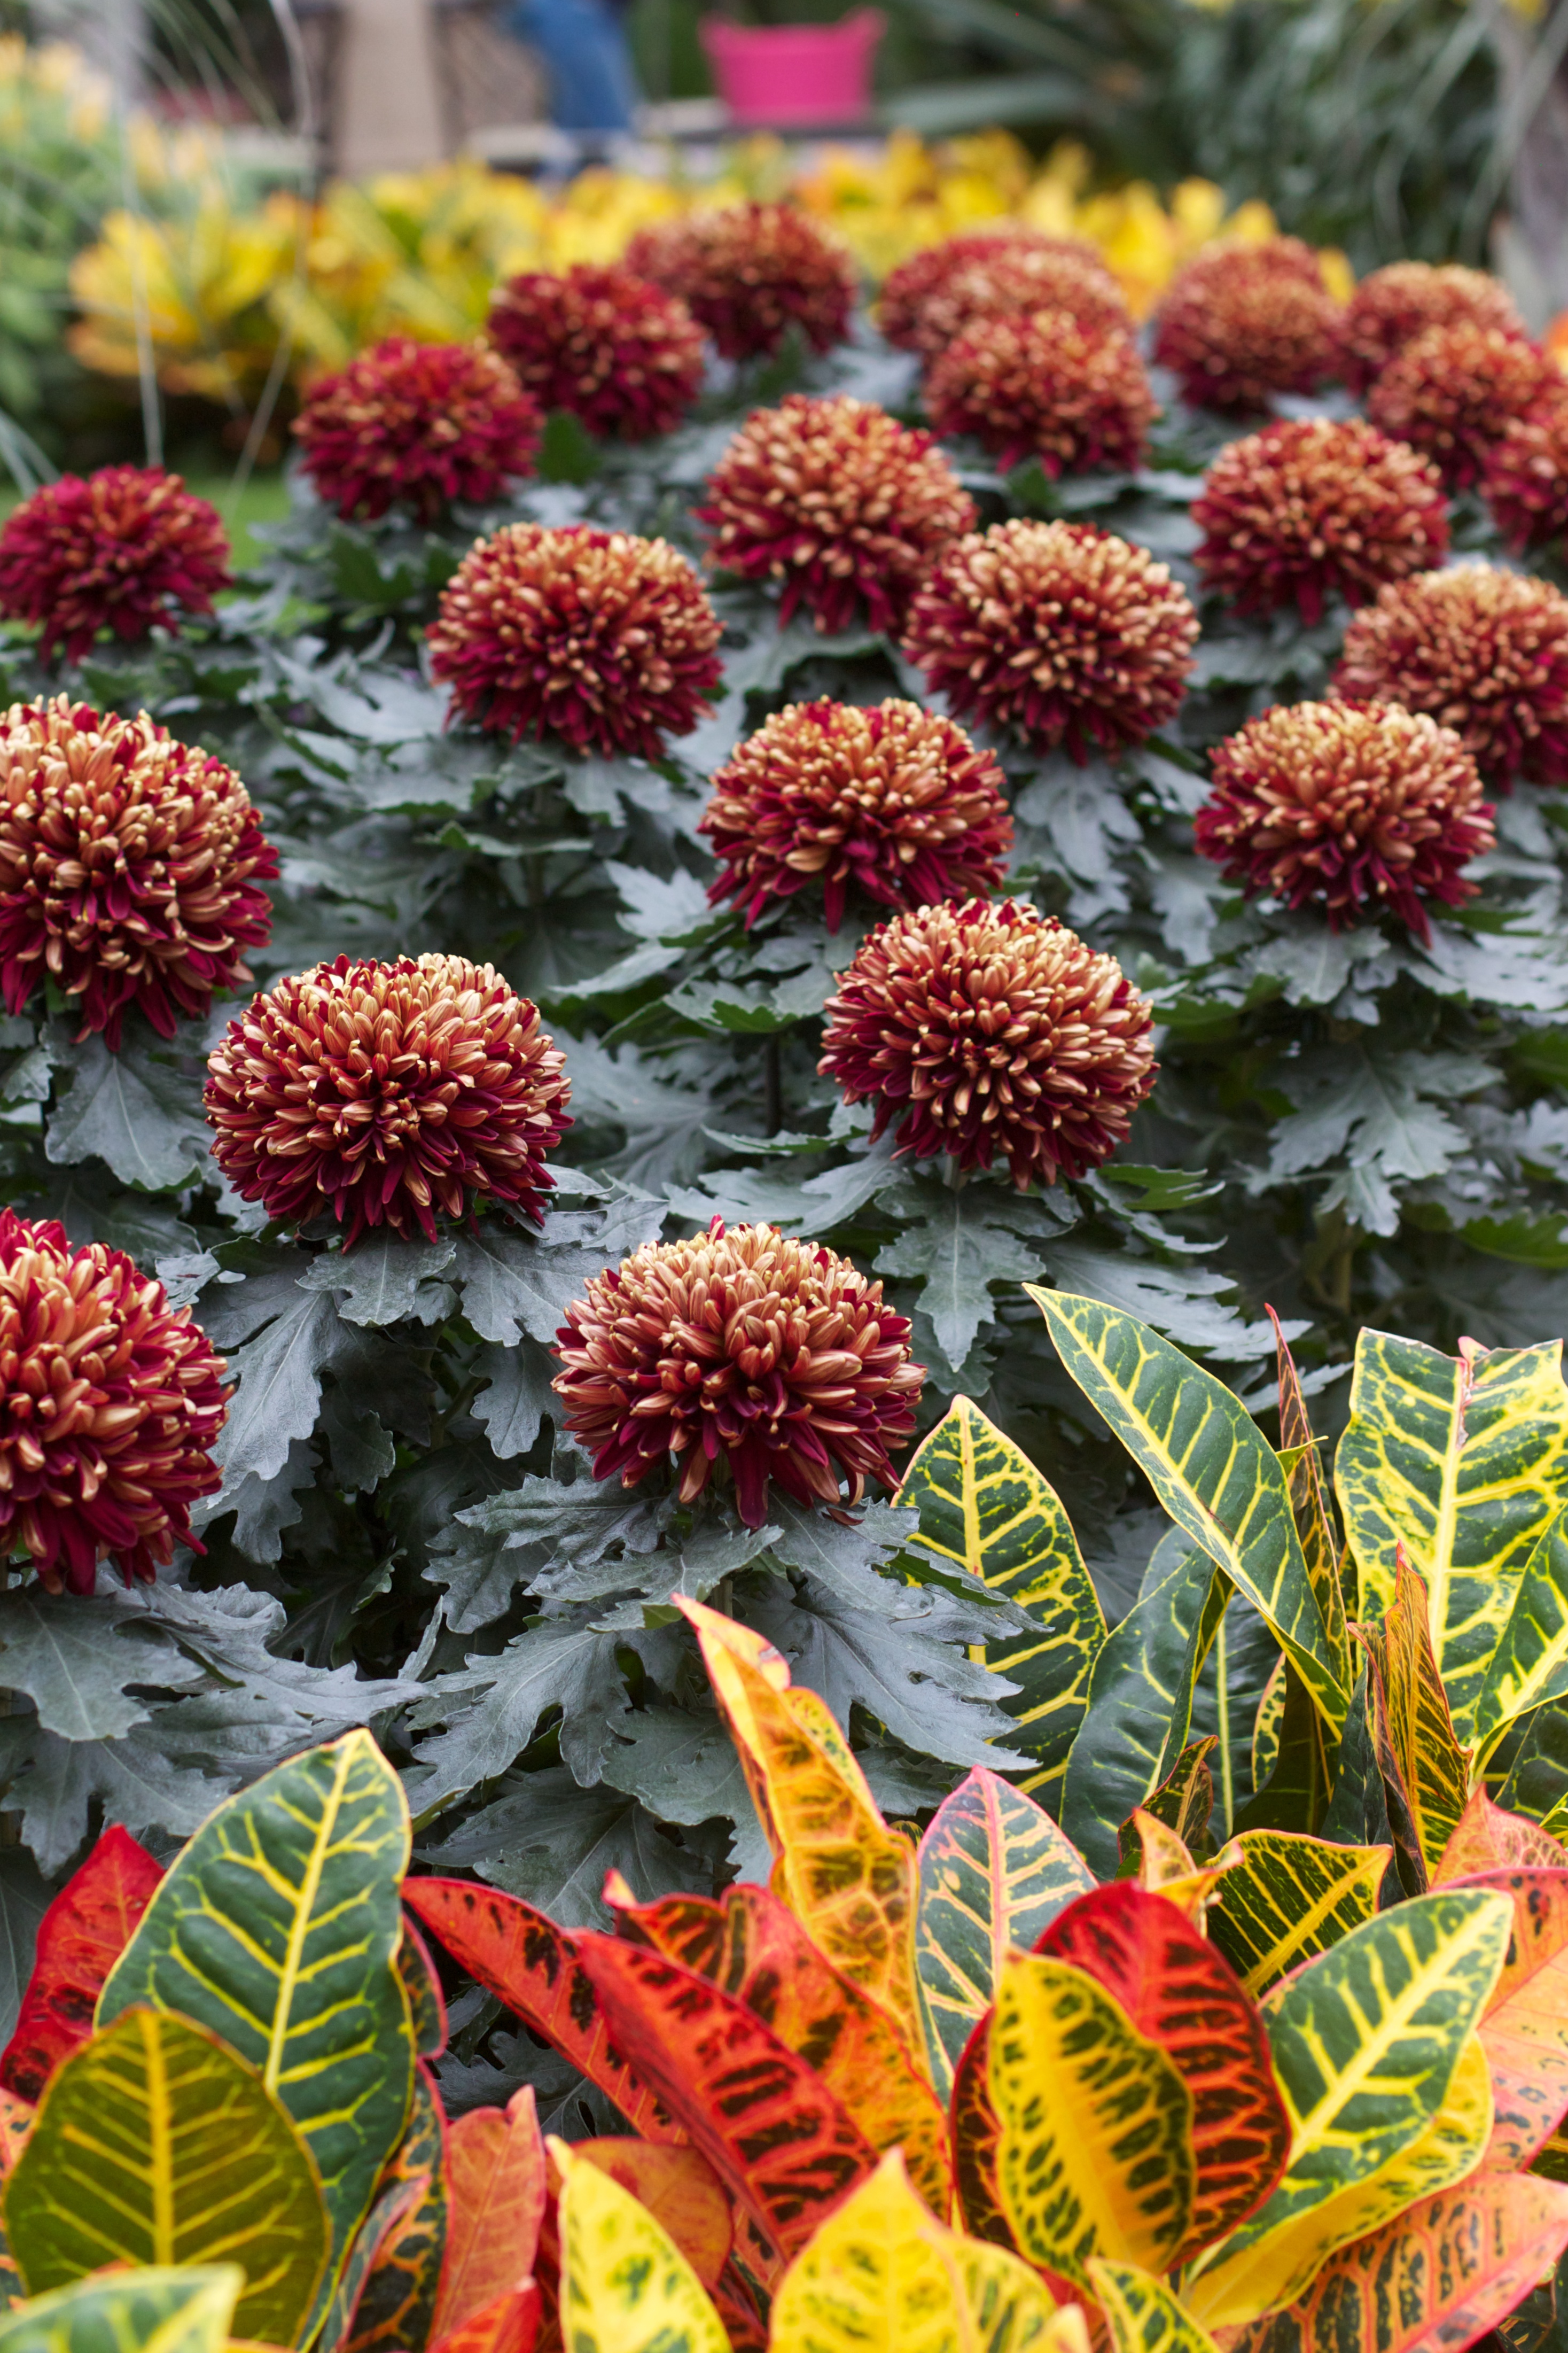
plant, leaf, flower, produce, autumn, botany, flora, odyssey, longwoodgardens, flowering plant, daisy family, annual plant, land plant